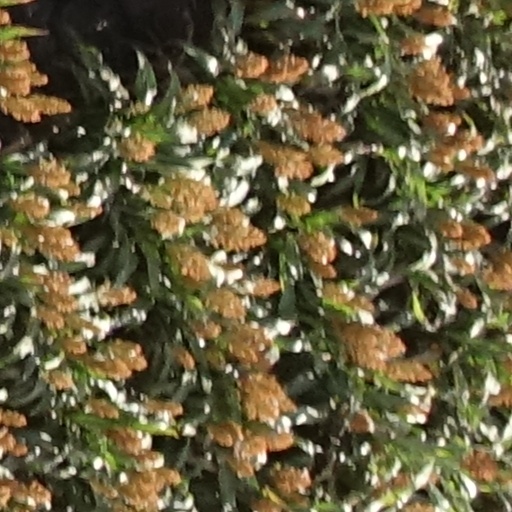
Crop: sorghum